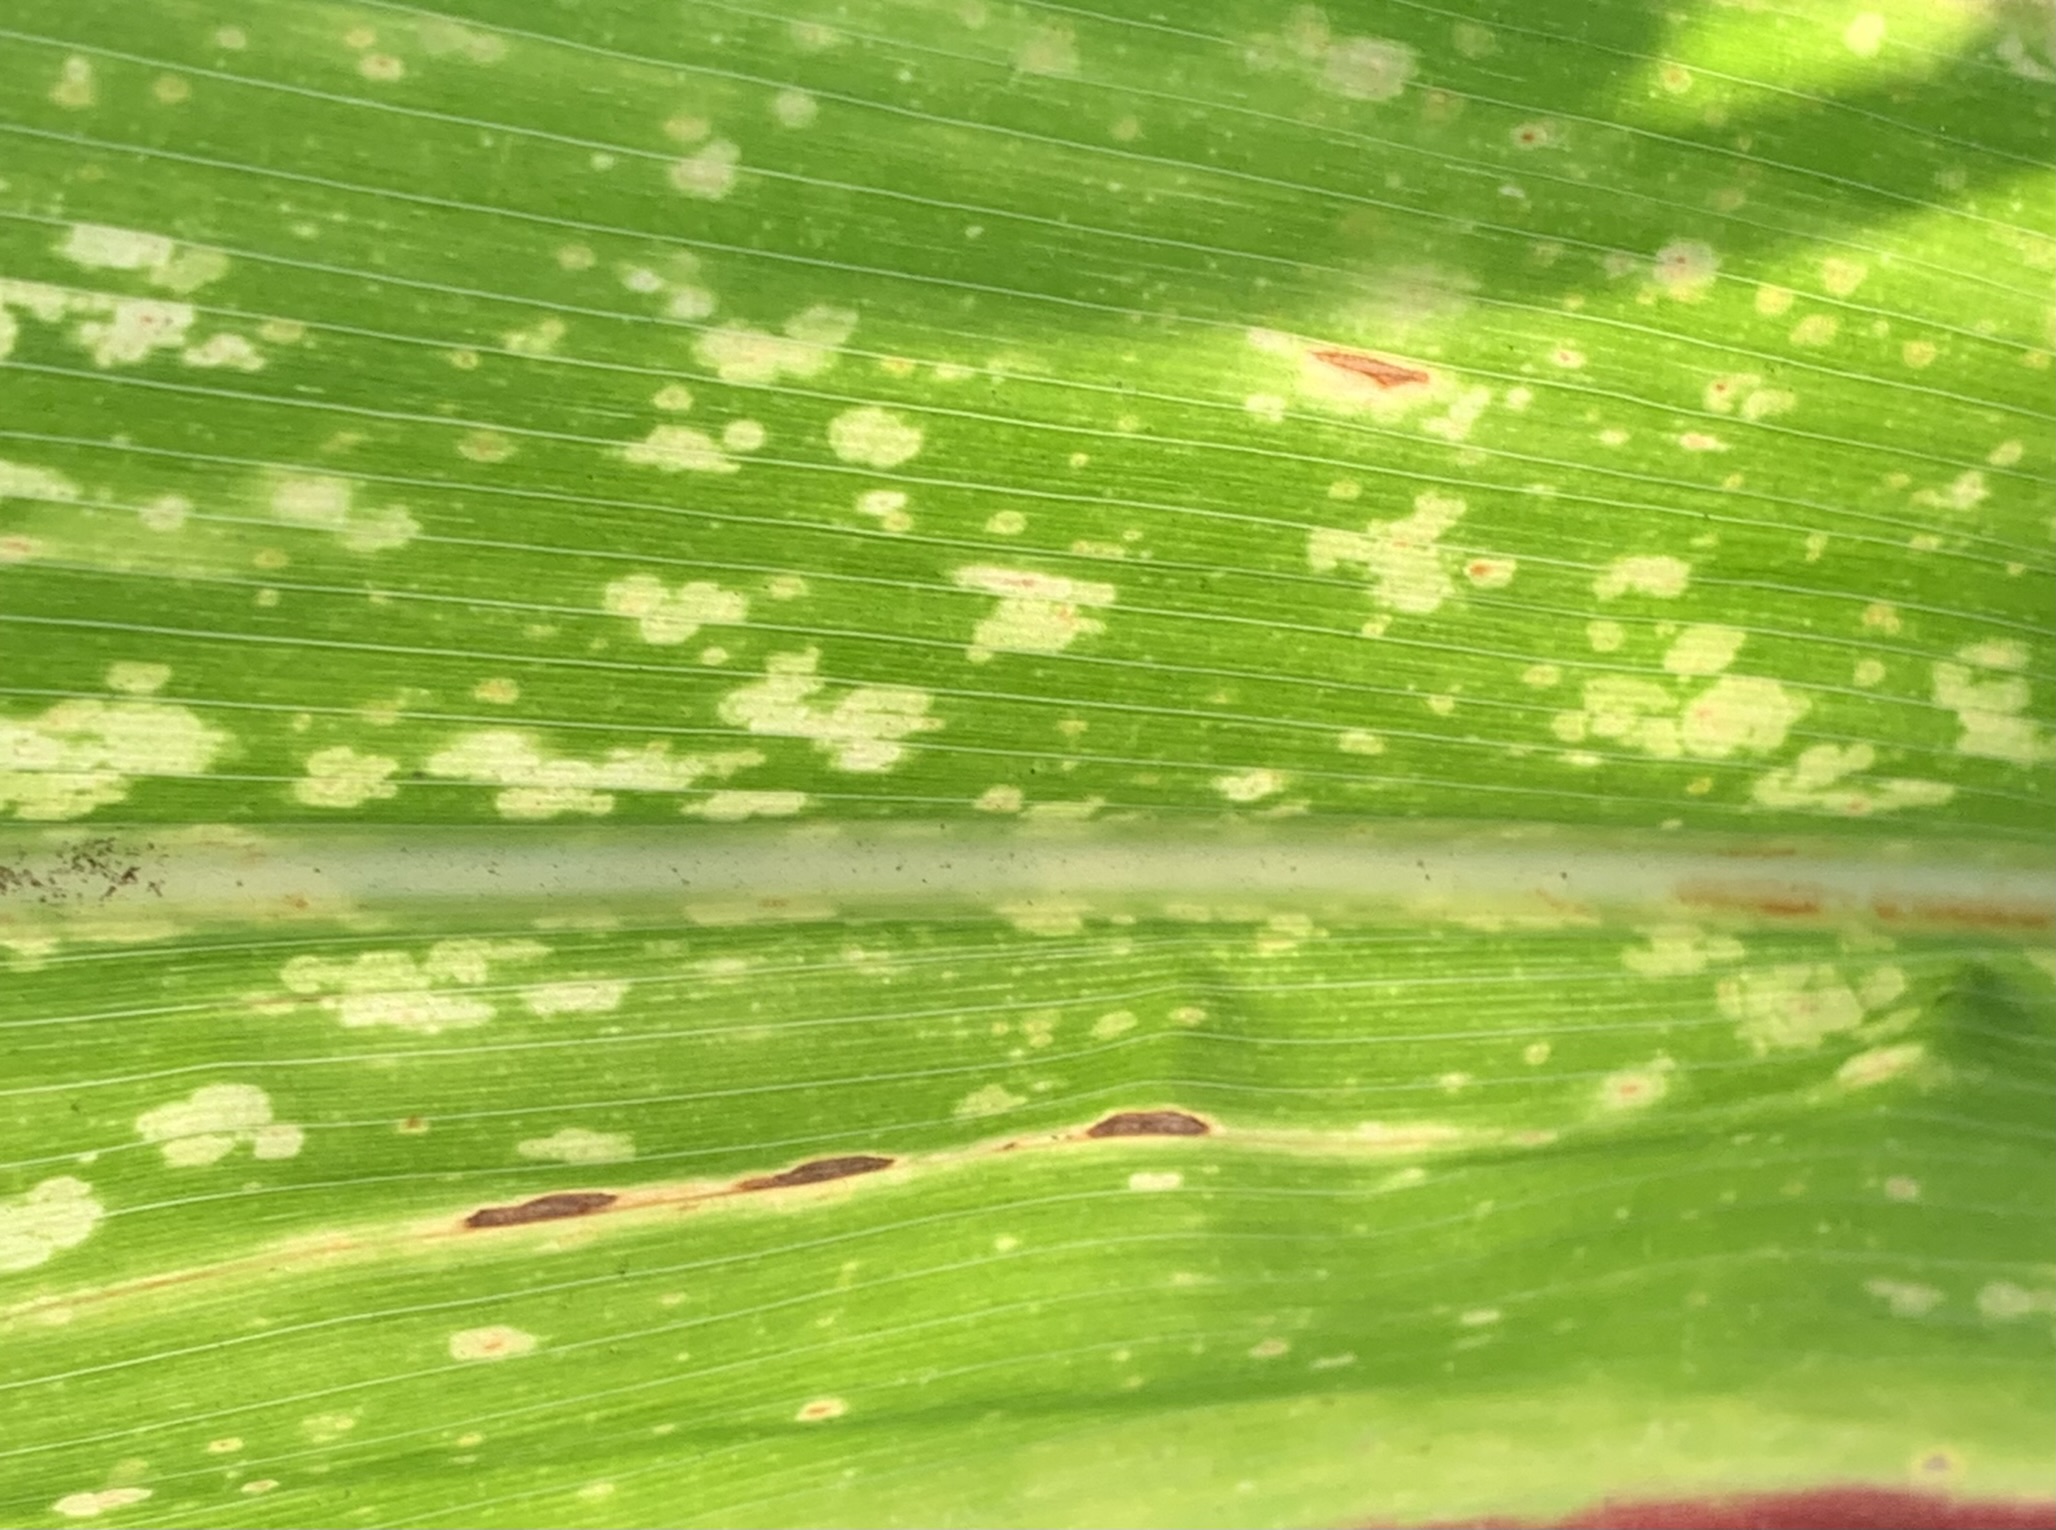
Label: MLN